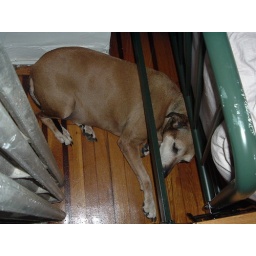
sleeping under the futon in brooklyn